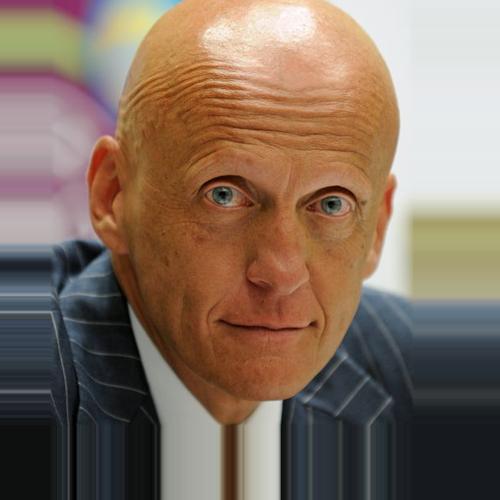
Age: 49